10cc

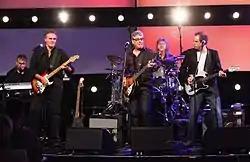
10cc on the Swedish show on "Bingolotto" on TV4, September 2010

In 1999, Gouldman convened a 10cc line-up consisting of himself, Fenn, Paul Burgess, and new recruits Mick Wilson (vocals, guitar) and Mike Stevens (vocals, keyboards, sax, guitar). This version of the band played their first gig at Ronnie Scott's Jazz Club in Birmingham and then began touring regularly in 2002. This iteration of the group toured both the UK and overseas, playing 10cc hits plus a section of songs from Gouldman's songwriting career Wax. Wilson handled the majority of the lead vocals, taking over from Eric Stewart on that front. Founding guitarist Lol Creme, discussing his newest live act in 2012, opined: